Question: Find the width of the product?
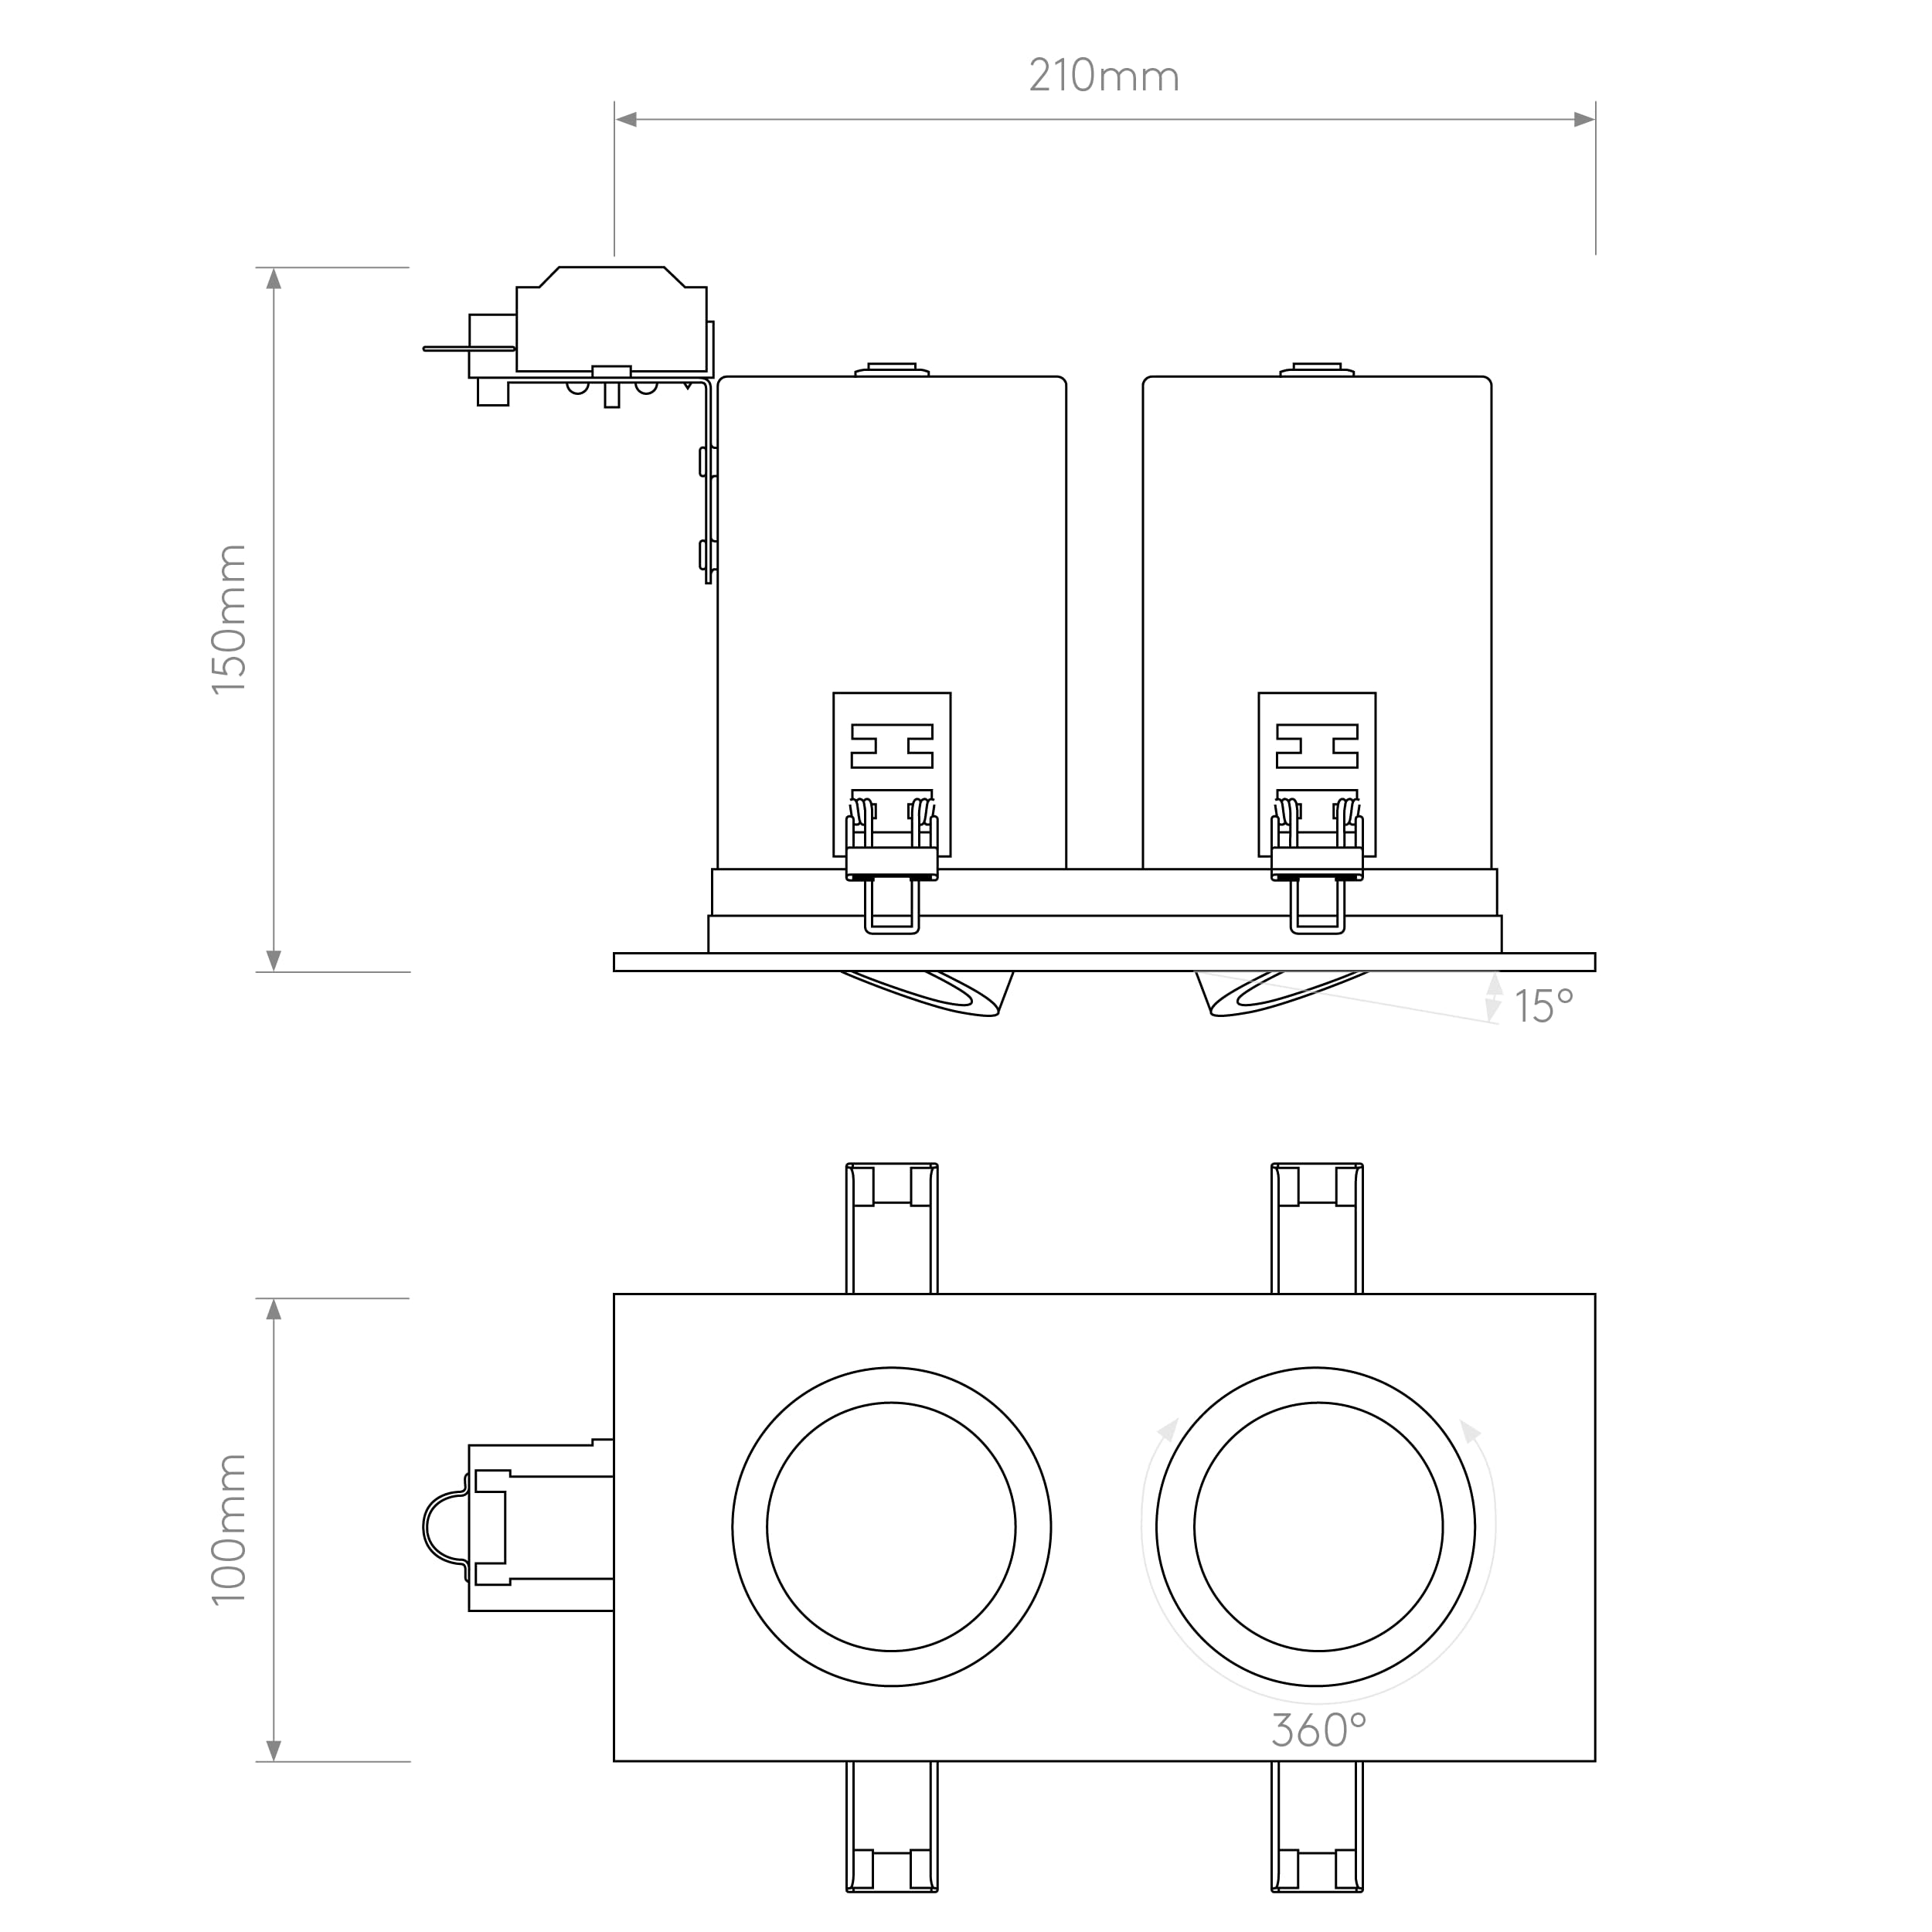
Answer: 210.0 millimetre